Double Duty

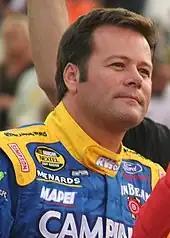
Robby Gordon has attempted "Double Duty" five times.

IndyCar veteran Robby Gordon switched full-time to NASCAR for 1997. Driving for the Felix Sabates SABCO Racing team, he was entered in both races, a highly funded, and highly publicized effort. On race day, however, the Indy 500 was rained out, and the opportunity for the true "Double Duty" was eliminated. Gordon departed the grounds, and went directly to Charlotte when the postponement was announced. Gordon finished 41st at Charlotte after a crash. On Monday, Gordon flew back to Indy, and started the race. The race was halted on lap 15 due to rain, and the conclusion was pushed into Tuesday. On Tuesday, Gordon dropped out early with a fire, and finished 29th.